Petlas

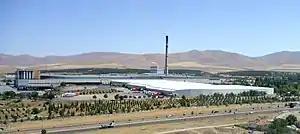
Petlas factory

Its main markets are agricultural, commercial, and military tyres. Military market was its initial market focus in the first two decades of operation.